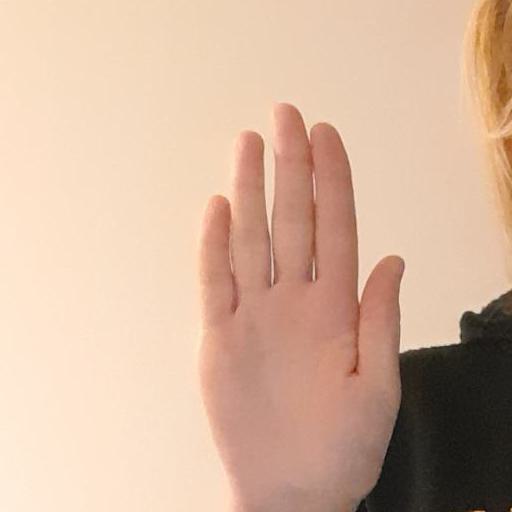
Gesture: stop